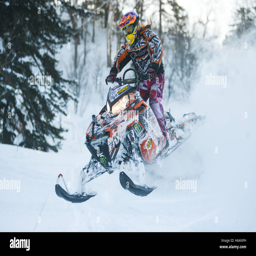
athlete on a snowmobile moving in the mountains